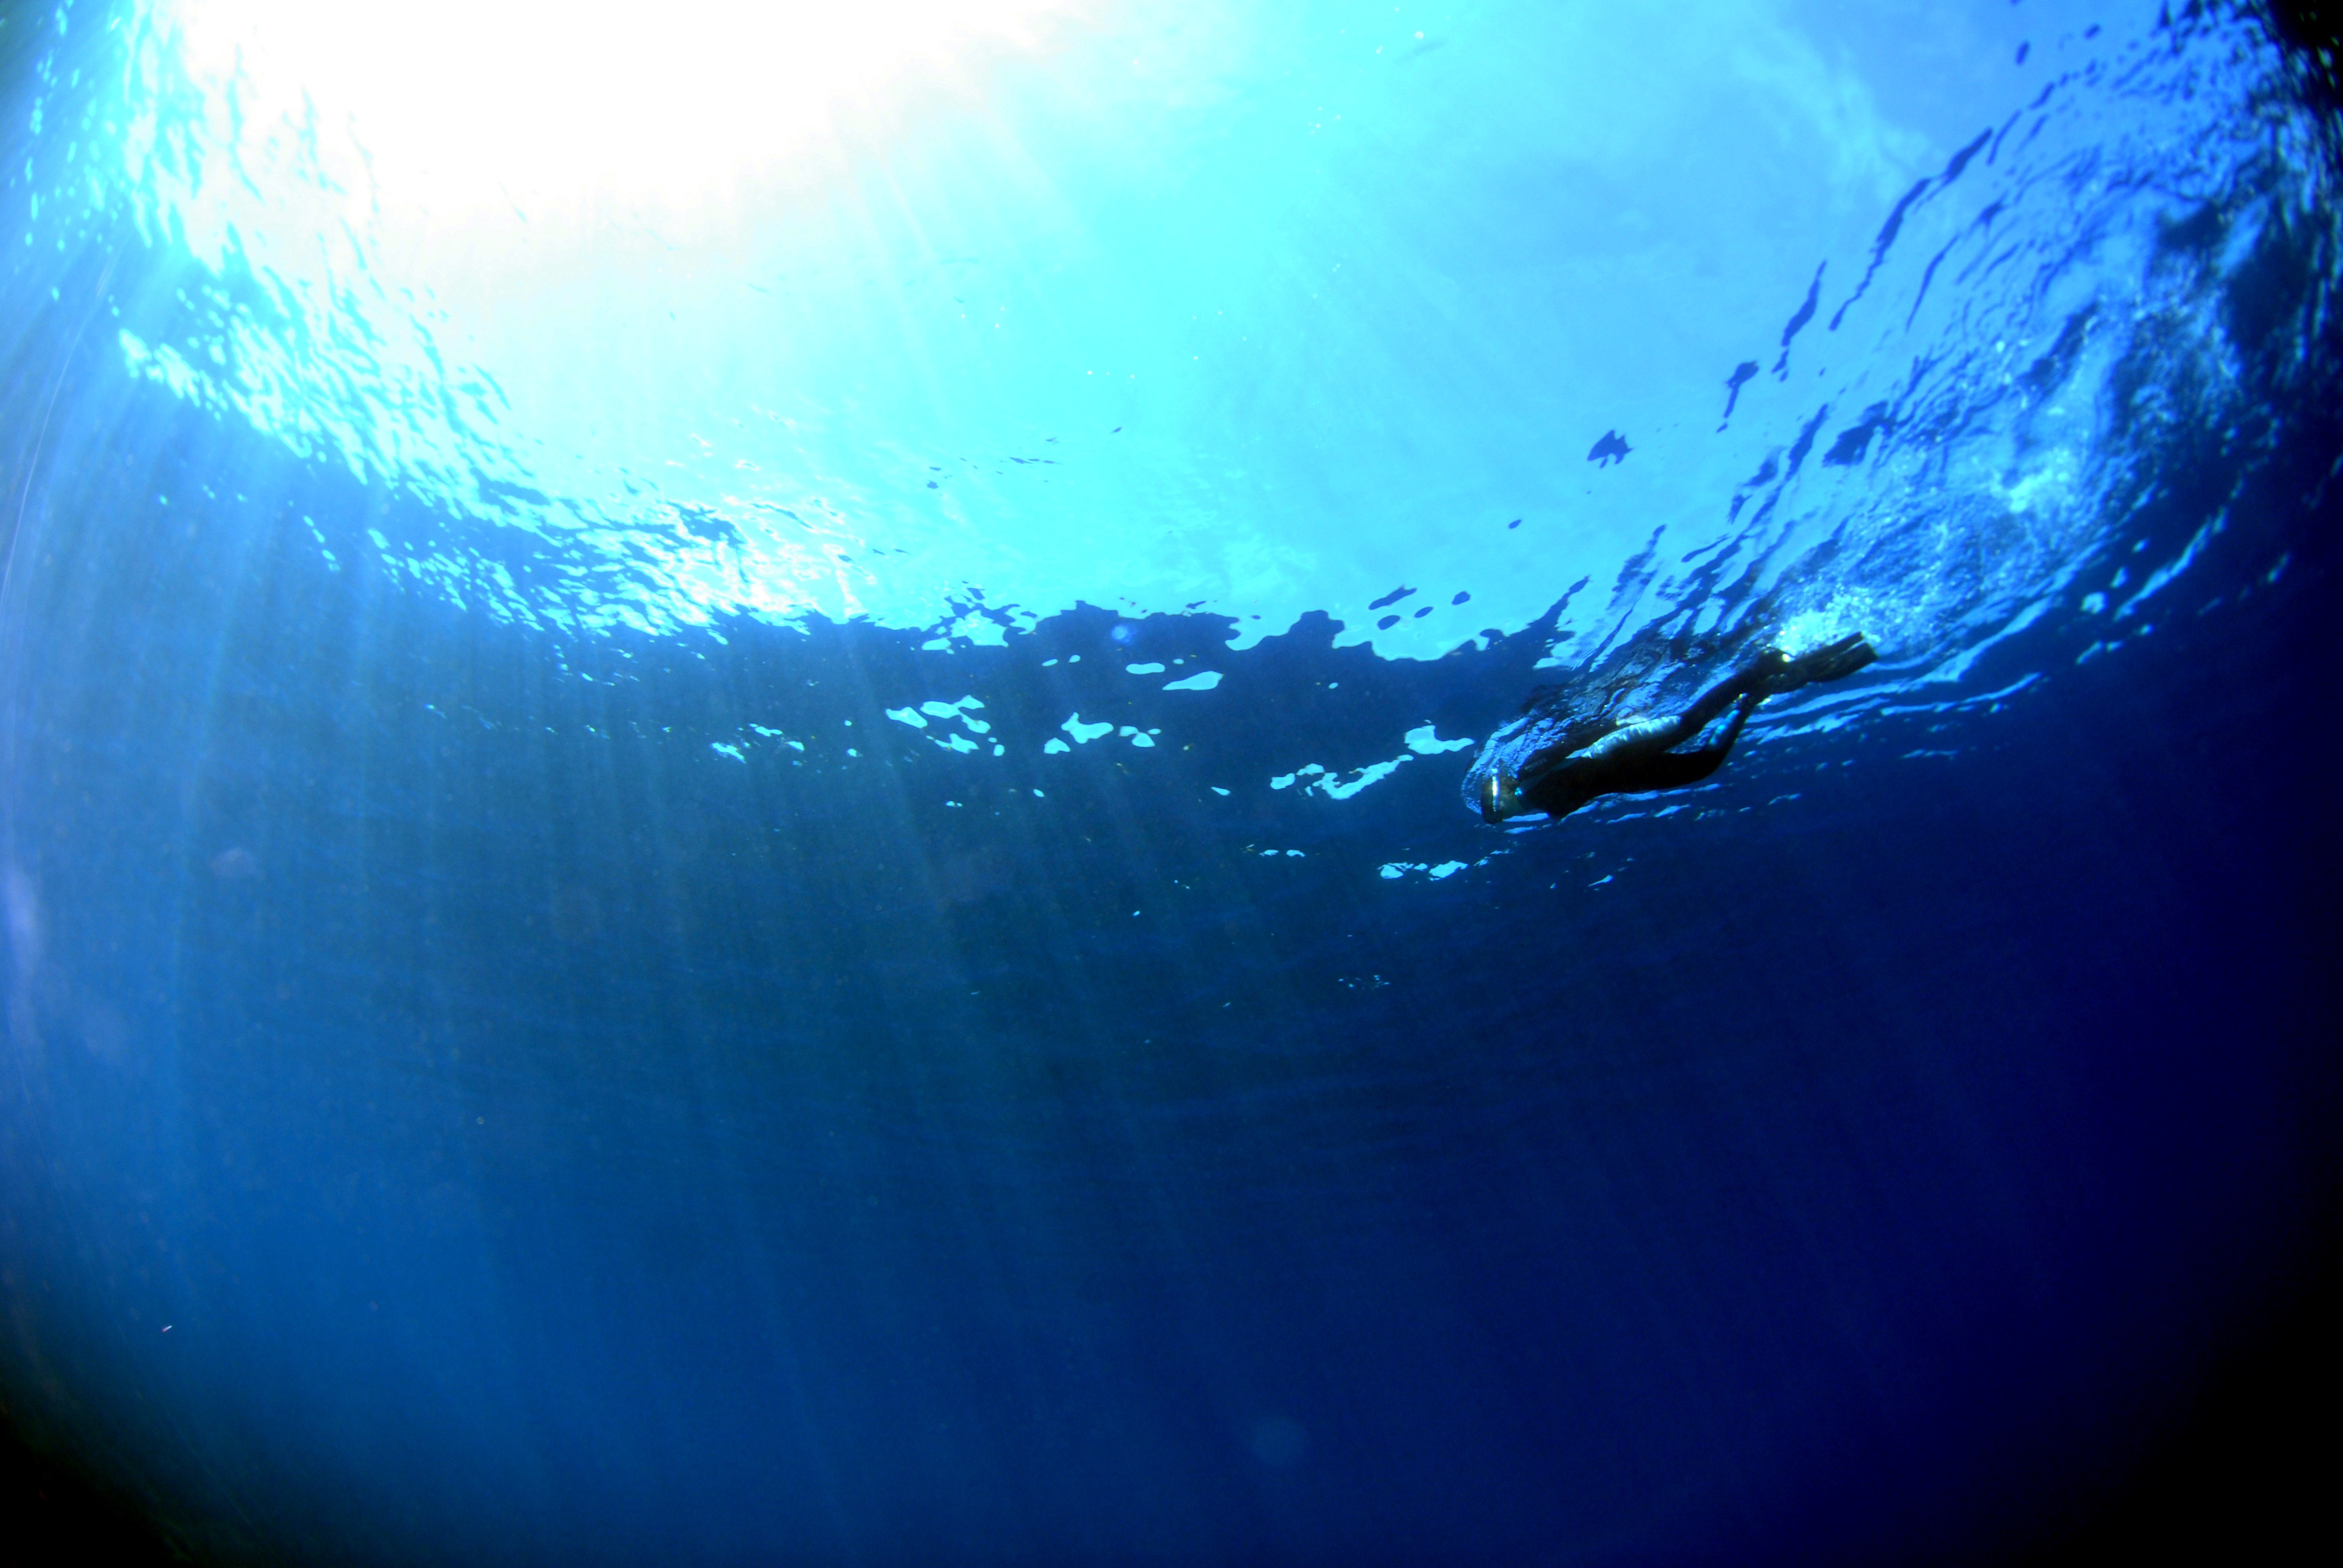
sea, ocean, sunlight, wave, diving, underwater, biology, blue, reef, freediving, scuba, atmosphere of earth, marine biology, underwater diving